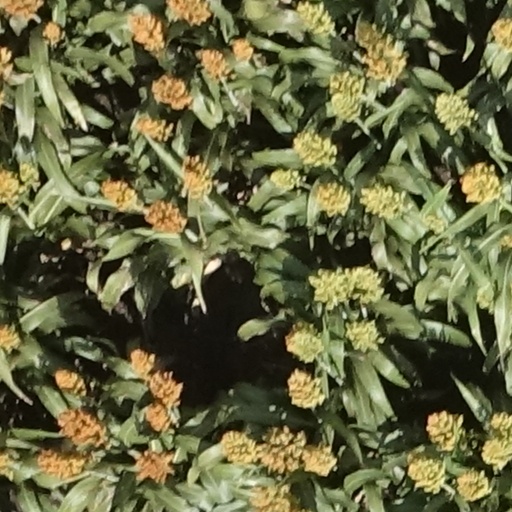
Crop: sorghum